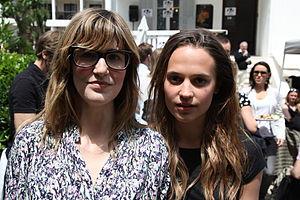
Alicia Vikander [aˈliːsɪa vɪˈkandɛr], née le 3 octobre 1988 à Göteborg en Suède, est une actrice suédoise.